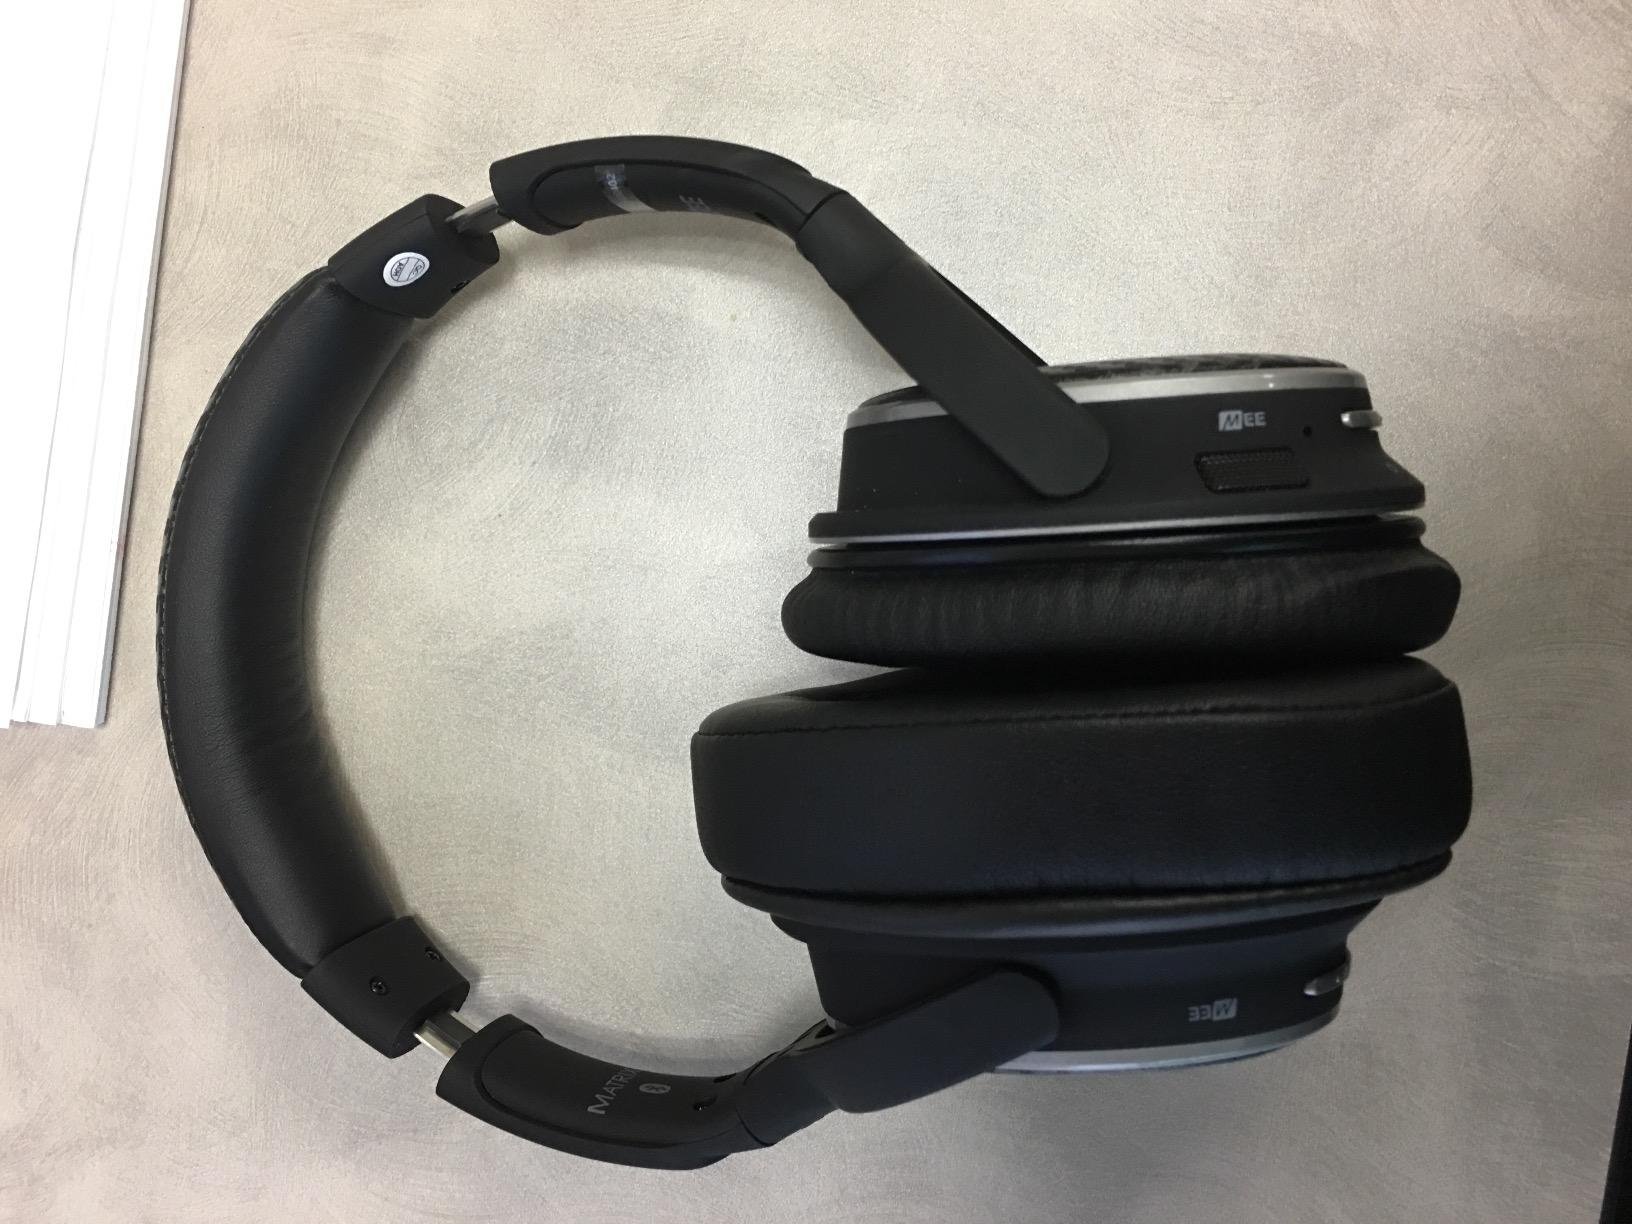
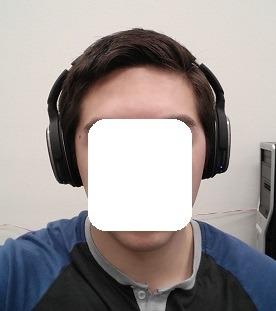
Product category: headphones
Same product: yes